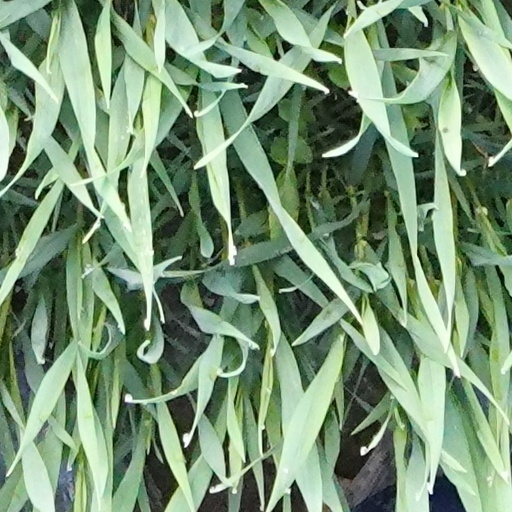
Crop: wheat